Ivo Táborský

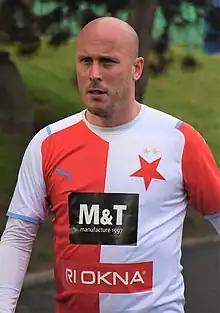
Táborský in 2022

Ivo Táborský (born 10 May 1985, in Prague) is a former Czech football midfielder who last played for České Budějovice. He is a product of the Slavia Prague youth academy.